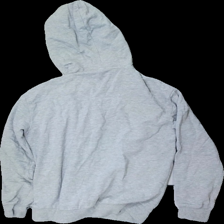
View: back
Type: Hoodie
Category: Unisex
Brand: Cubus
Colors: Grey
Material: 60% cotton, 40% polyester
Cut: Regular
Size: M
Season: All
Price range: <50
Recommended usage: Export
Comment: pilling all over